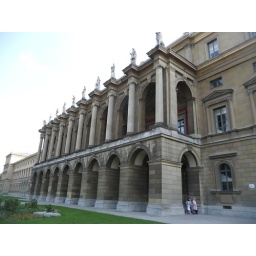
I'm not sure what this building was, we didn't have any guide books, we were just sitting in the park.